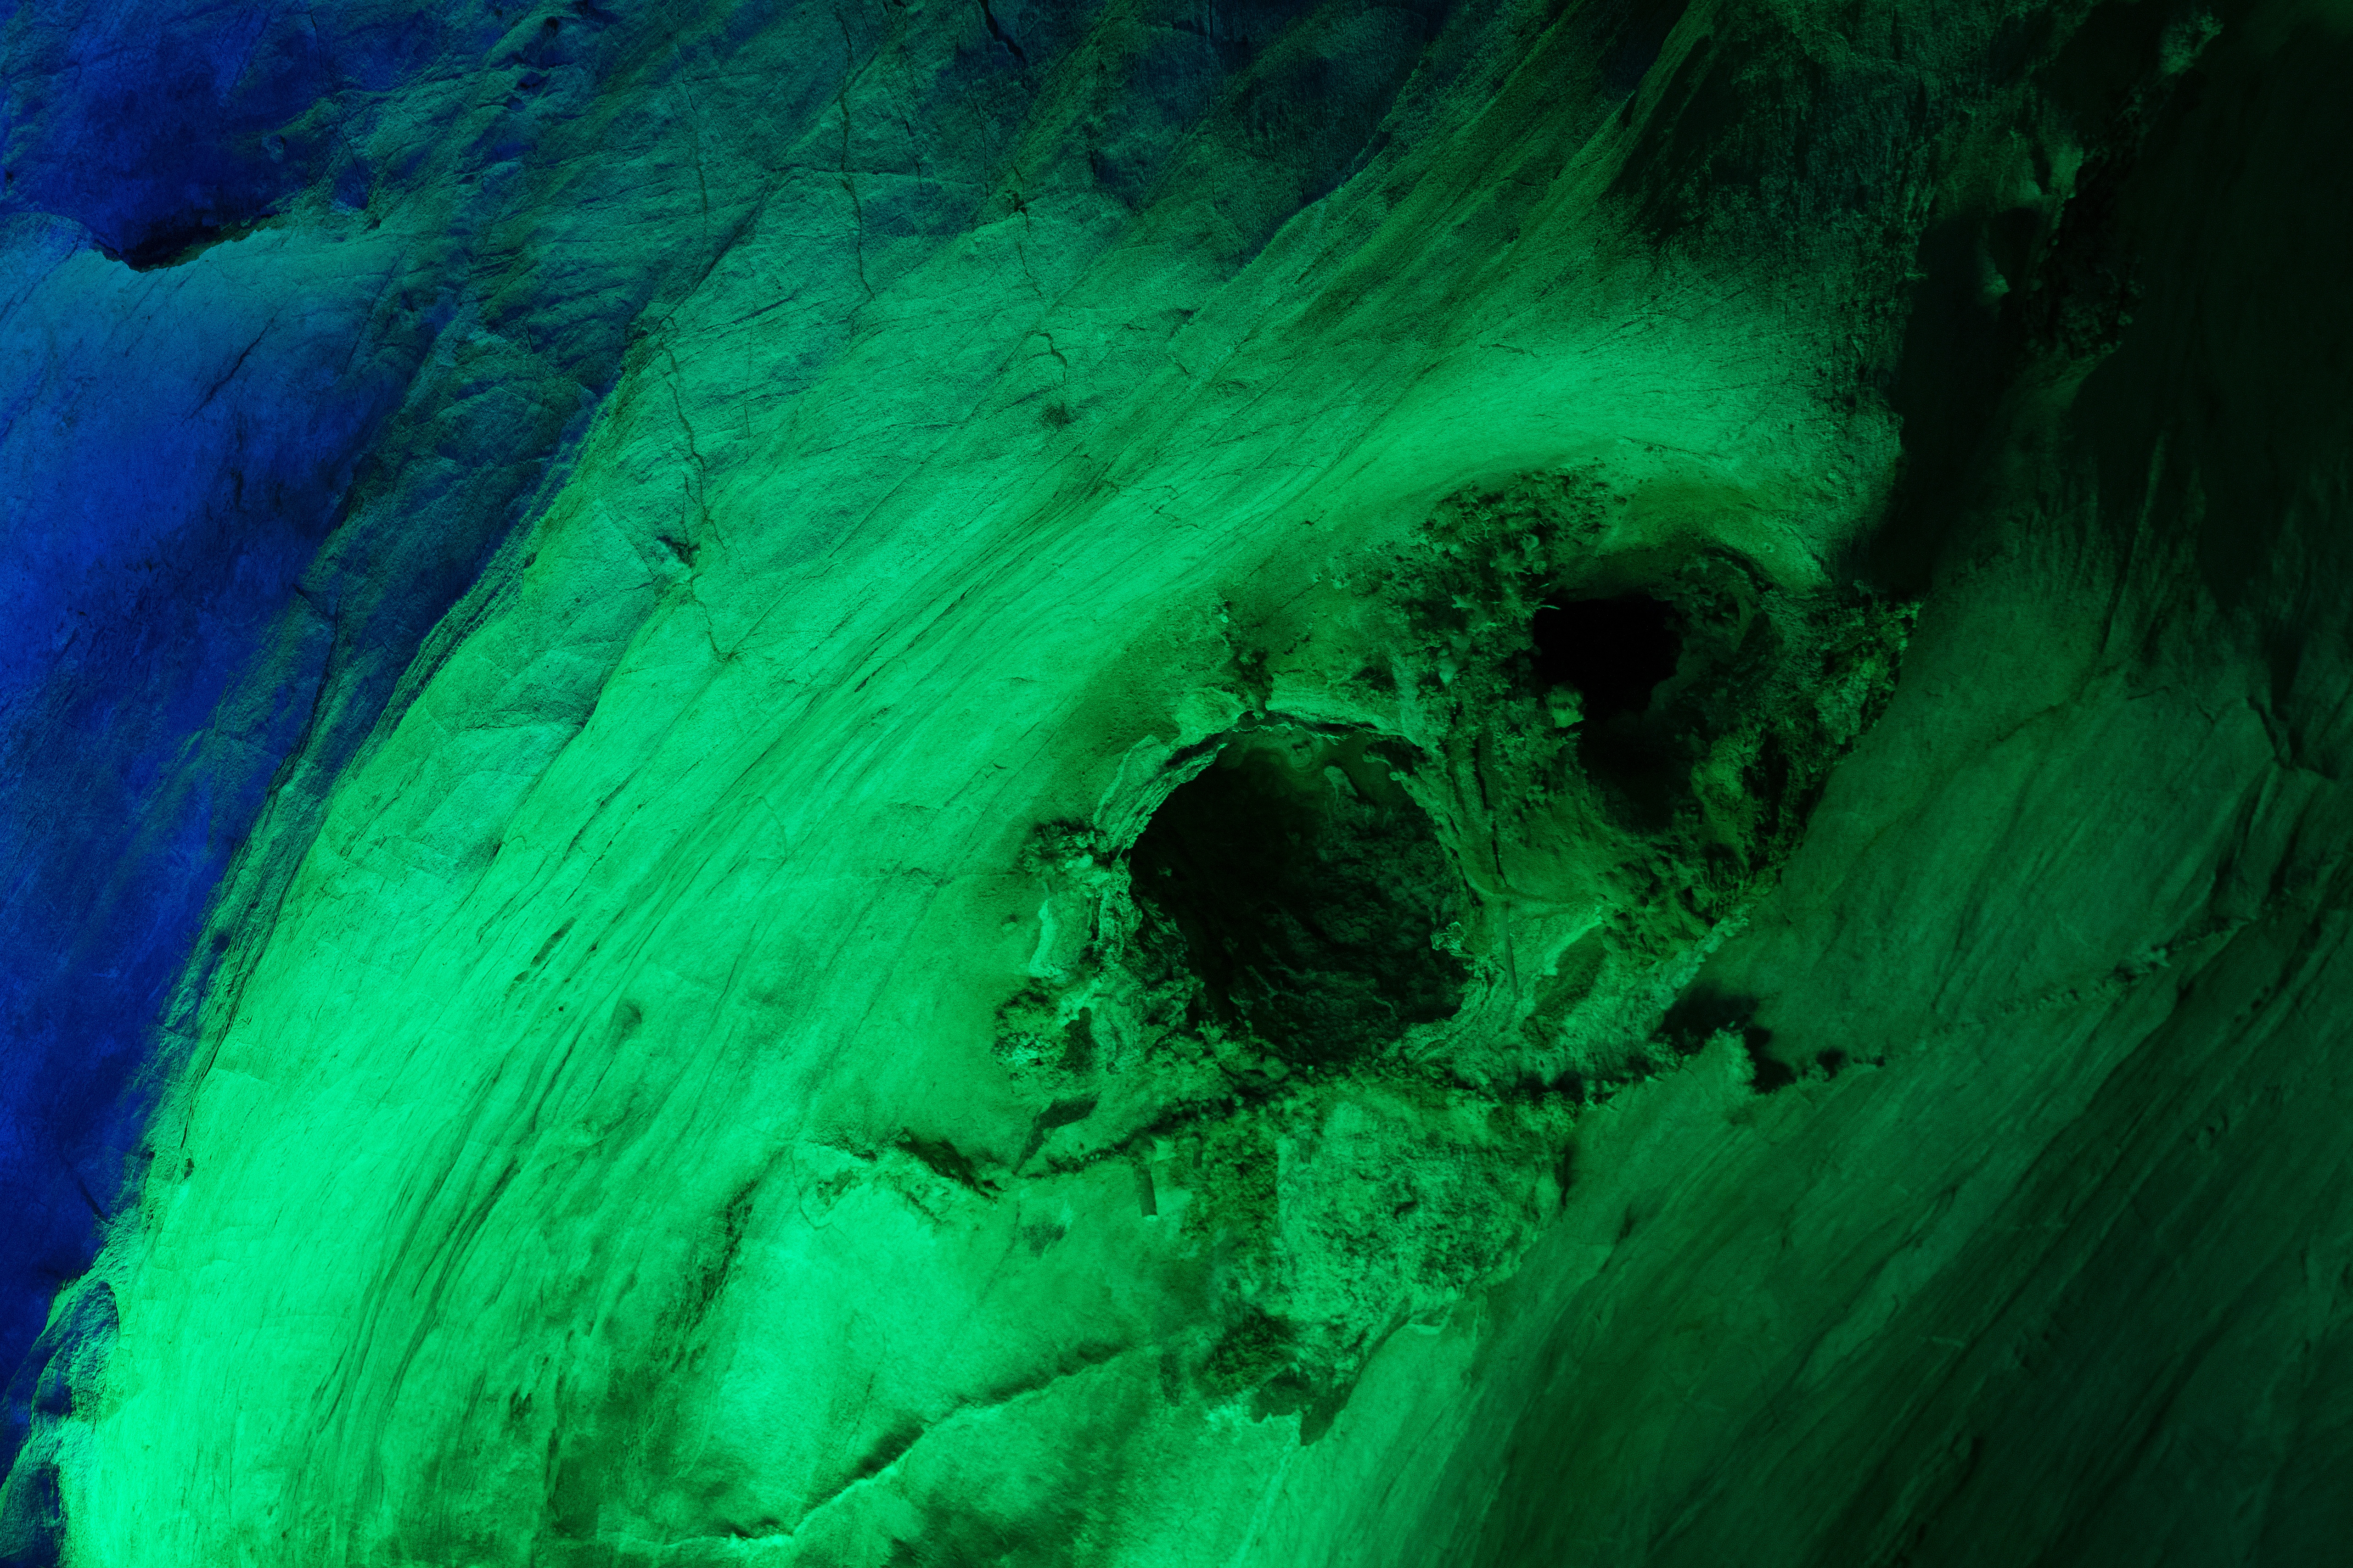
formation, cave, landform, geographical feature, geological phenomenon